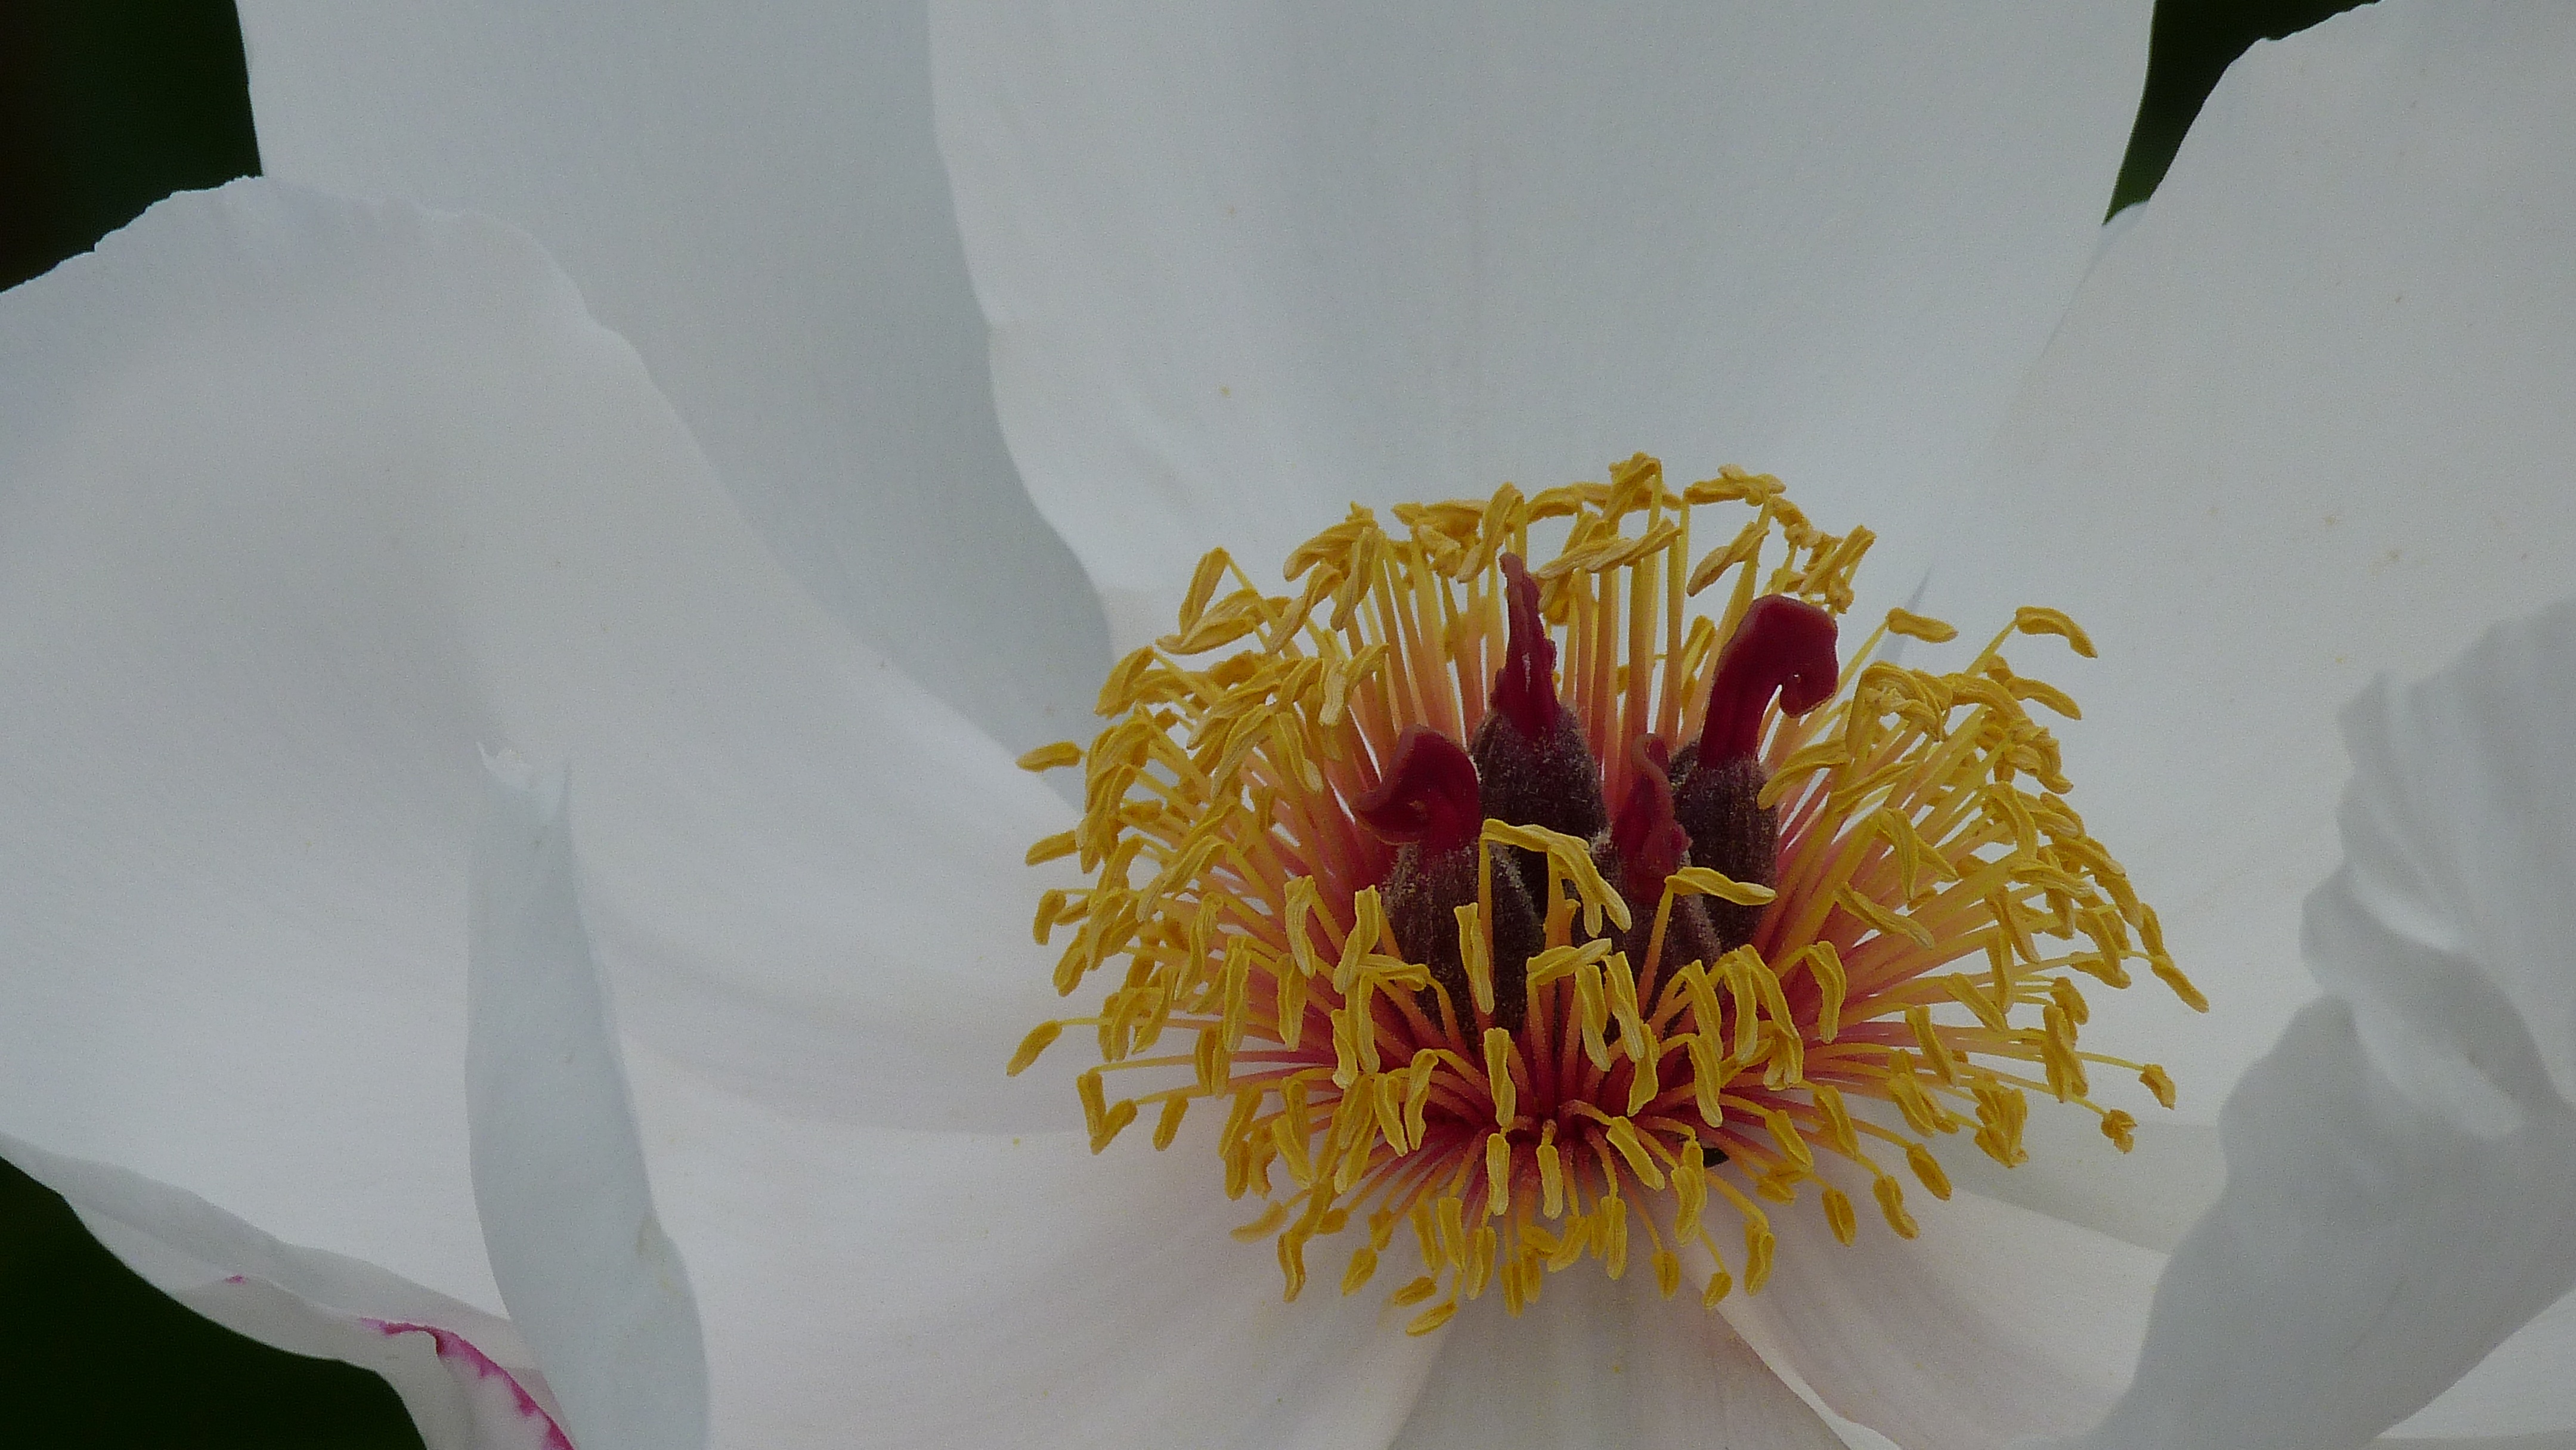
blossom, plant, white, flower, petal, bloom, pollen, botany, yellow, close, flora, close up, peony, macro photography, flowering plant, flowering shrub, land plant